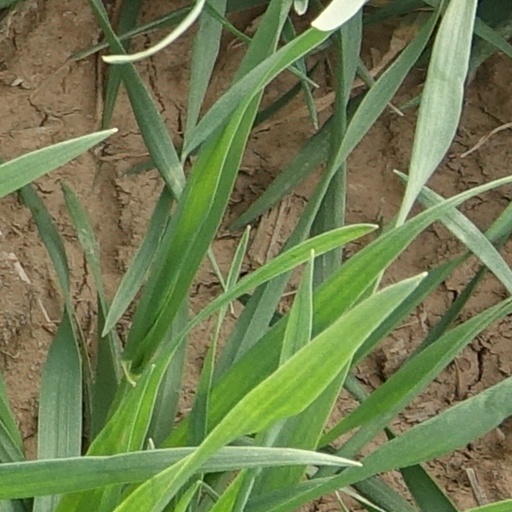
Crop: wheat